Safety syringe

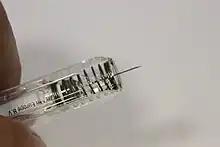
In this model of safety syringe, the needle retracts into the barrel of the syringe after use.

There are many types of safety syringes available on the market. Auto Disable (AD) syringes are designed as a single use syringe, with an internal mechanism blocking the barrel once depressed so it cannot be depressed again. The other type of syringe with a re-use prevention feature is the breaking plunger syringe. An internal mechanism cracks the syringe when the plunger is fully depressed to prevent further use. These syringes are only effectively disabled with a full depression of the plunger; users can avoid activating the re-use prevention feature and re-use the syringe.